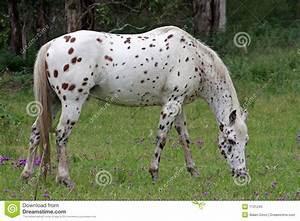
horse